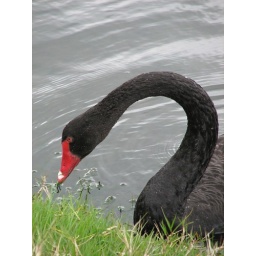
A black swan in Rotorua